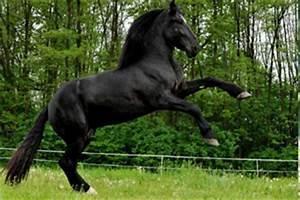
horse